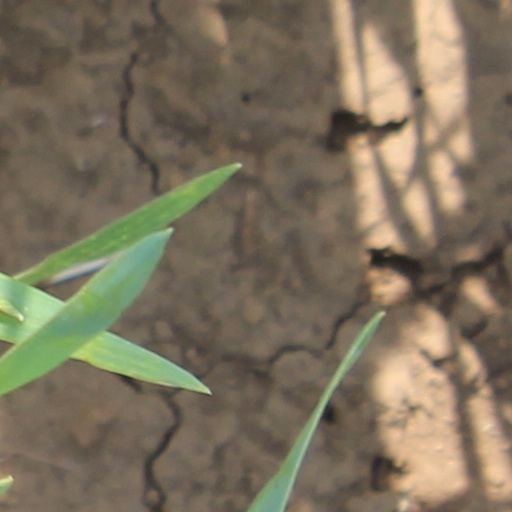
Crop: wheat